Dmitri Lebedev (general)

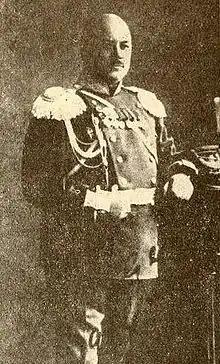
Dmitri Lebedev

Dmitri Lebedev (in Estonian sources Dimitri Lebedev; 28 July 1872 Pärnu County – 8 January 1935 Tallinn) was a Russian military personnel (since 1917 Major-General).